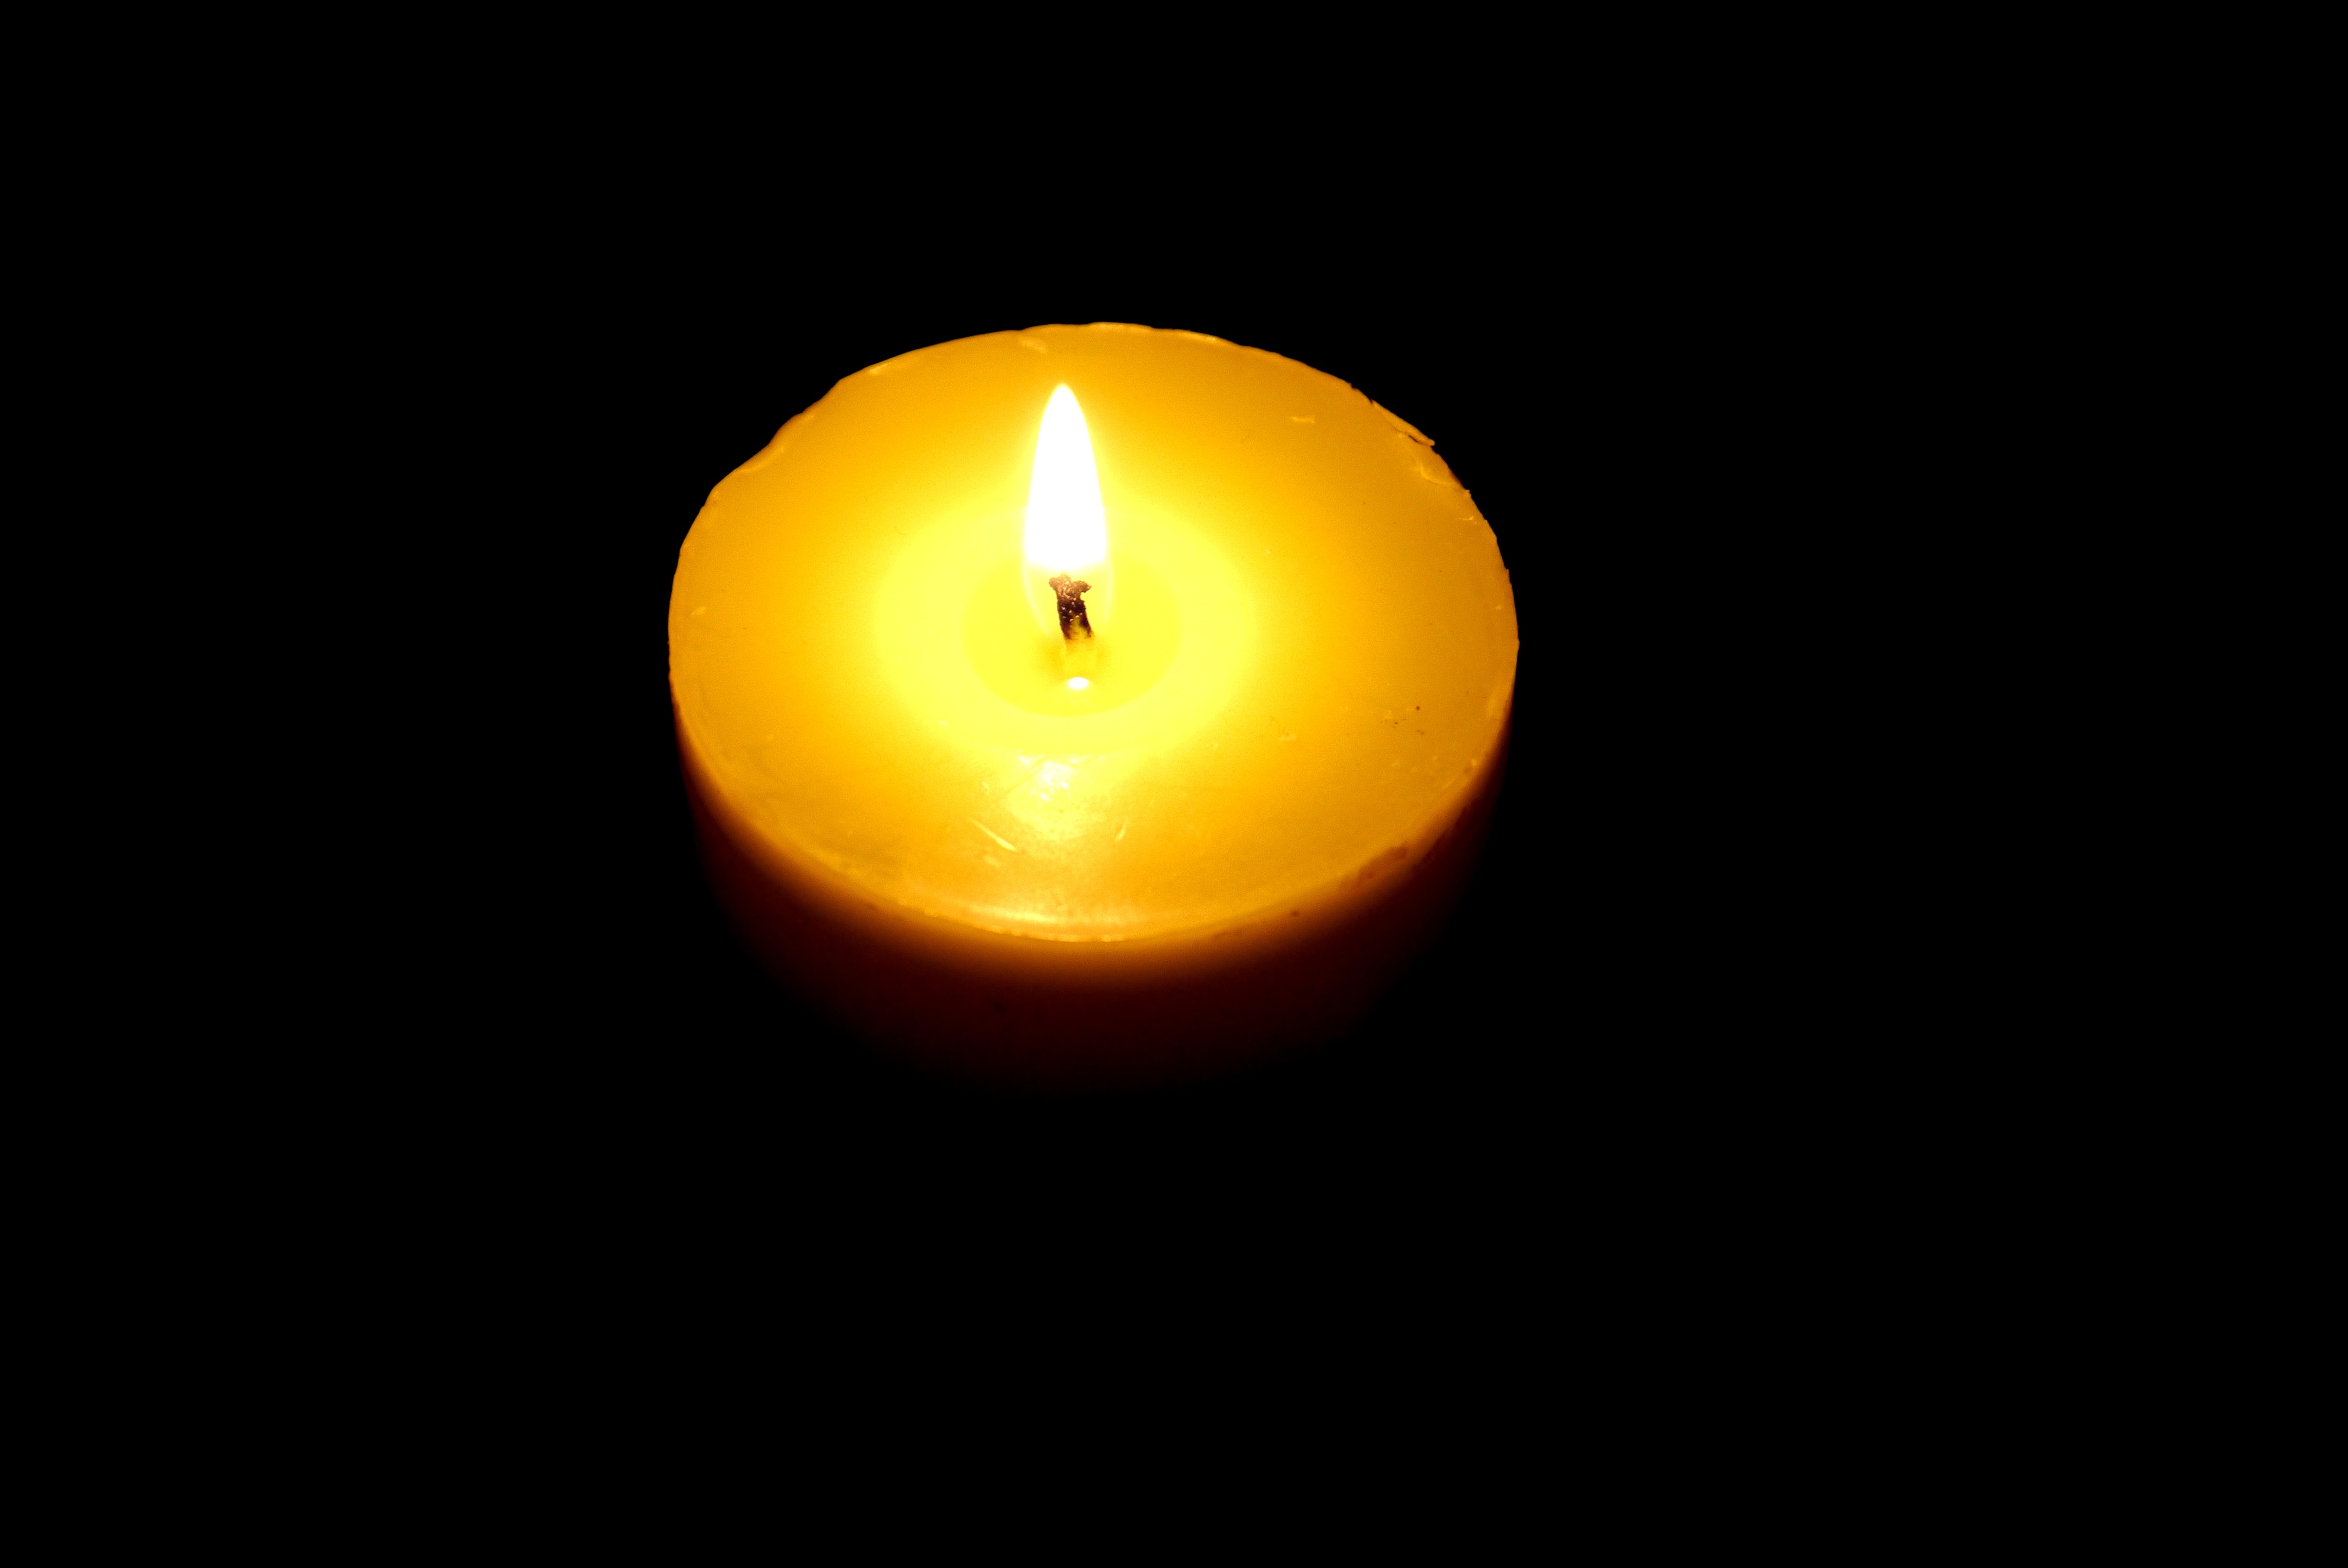
light, flame, fire, darkness, yellow, candle, lighting, circle, tealight, black background